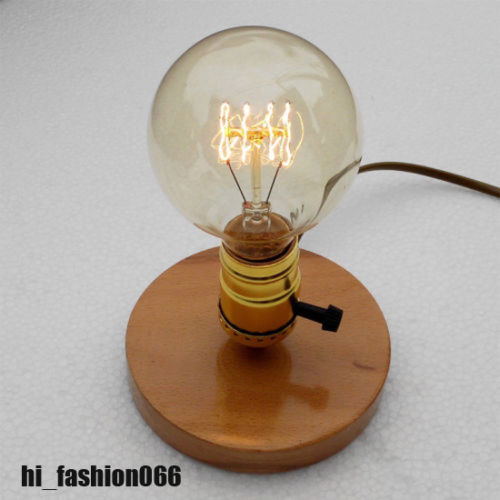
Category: lamp